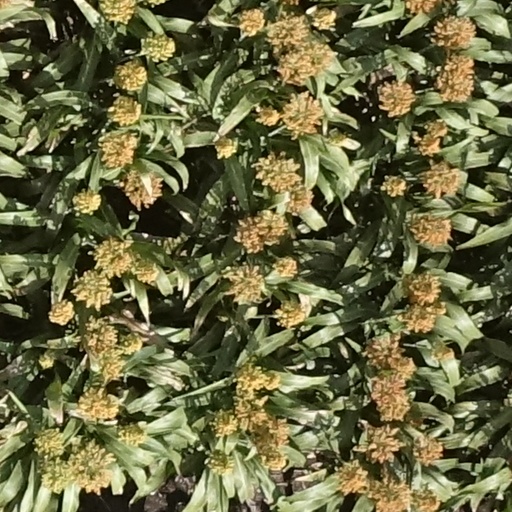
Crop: sorghum